Furusutobaru Castle

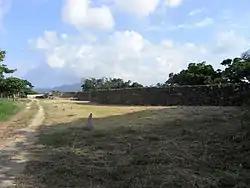

is a Ryukyuan "gusuku" in Ishigaki, Okinawa. It is located on Ishigaki Island next to Miyara Bay. It was listed as one of the Historic Sites of Japan in 1978.